House of Stolberg

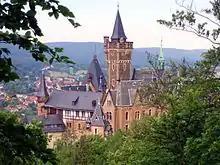
Wernigerode Castle

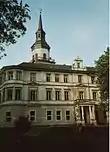
Rossla Castle

The counts of Stolberg also had claims to the Belgian Agimont and bore this name in their title. However, an orthographic error crept in and it was not until an edict of 6 December 1780 that Count Christian Frederick of Stolberg-Wernigerode corrected the hitherto erroneous name of Aigmont to Agimont.